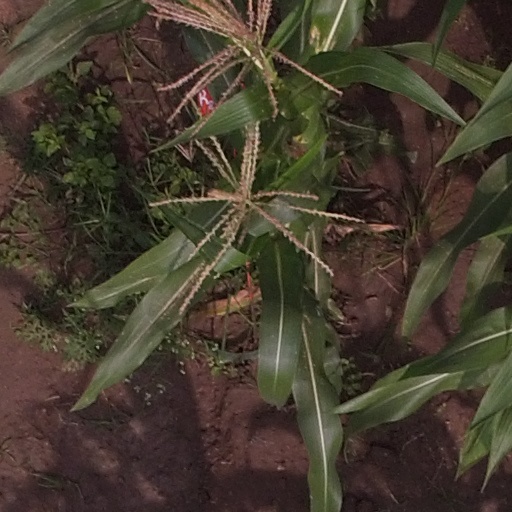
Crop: maize; corn